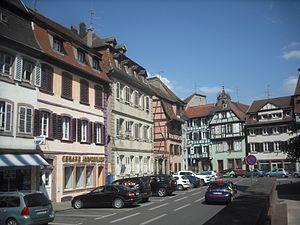
Place du Marché aux Pots, Sélestat, Bas-Rhin, France.
Les sélections départementales et régionales du plus beau marché de France sont organisées chaque début d'année depuis 2018, par la presse quotidienne régionale, via un espace dédié sur leur site.
Sélestat est une commune française, dans le département du Bas-Rhin, en Alsace.